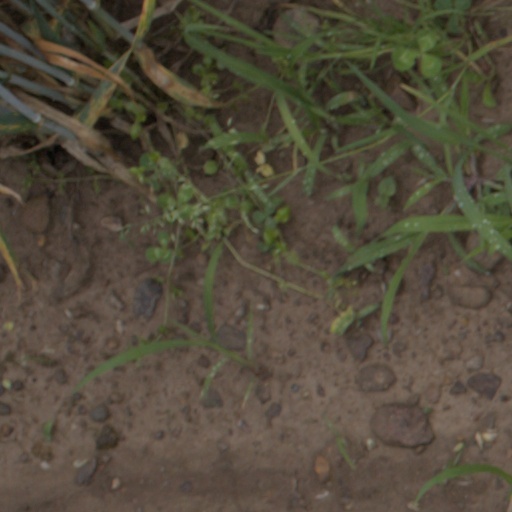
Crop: wheat